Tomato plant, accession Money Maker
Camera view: horizontal (90 deg, fisheye); turntable rotation: 210 degrees
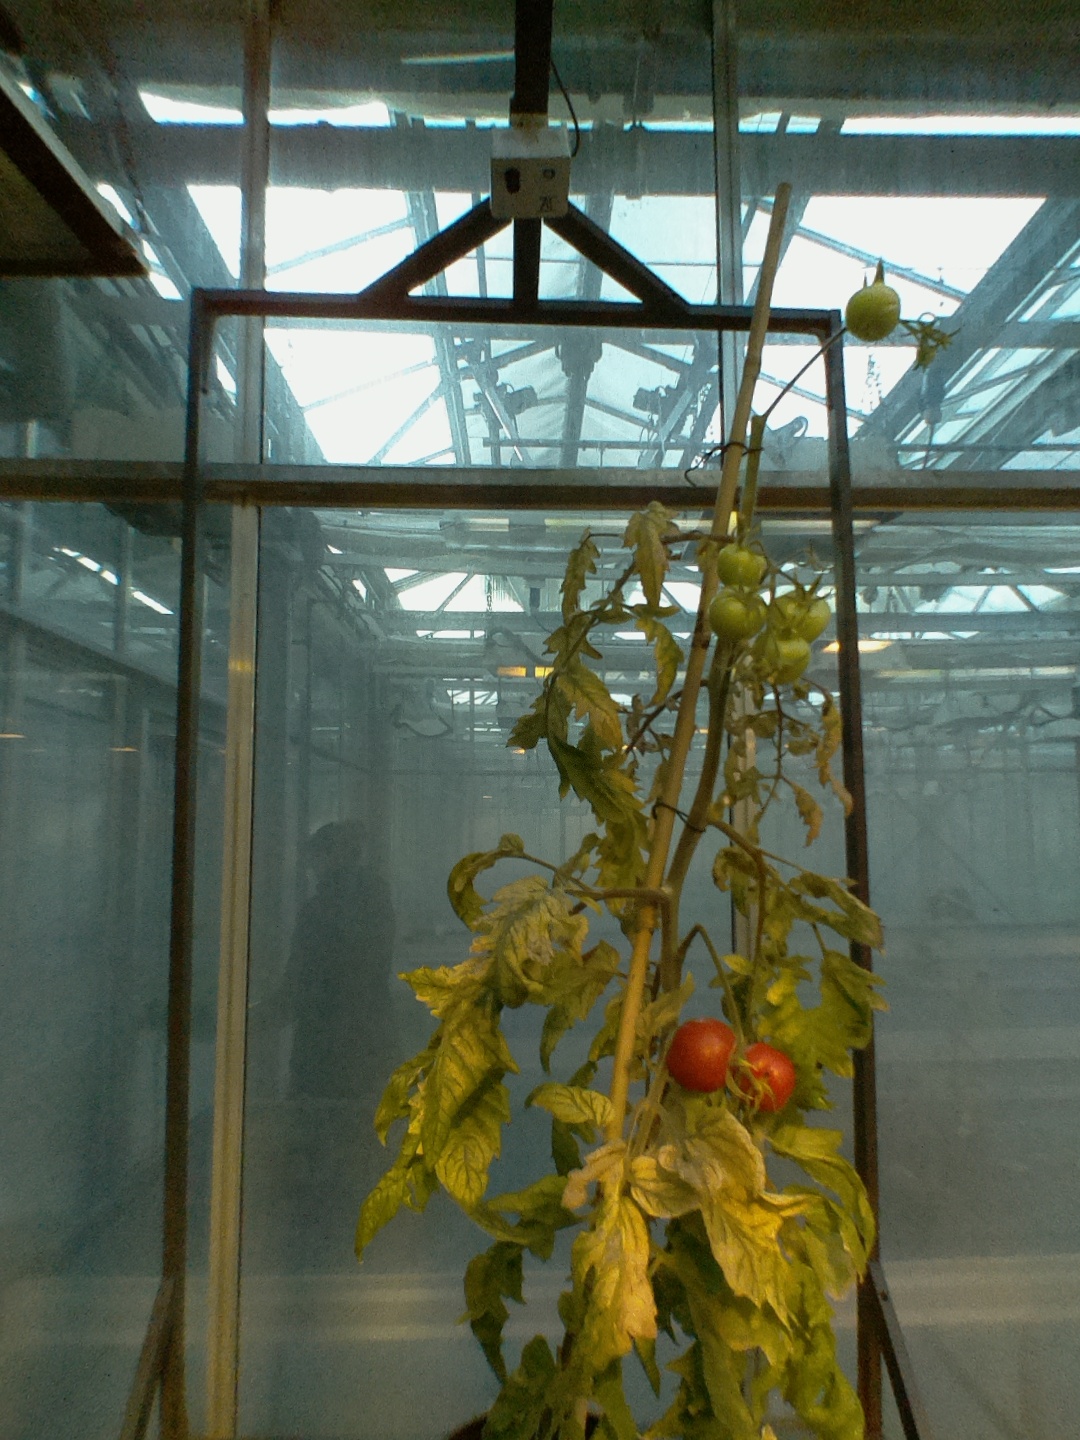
BBCH growth stage 82: 20%-30% of fruits show typical fully ripe color